List of Hot R&B/Hip-Hop Singles & Tracks number ones of 2003

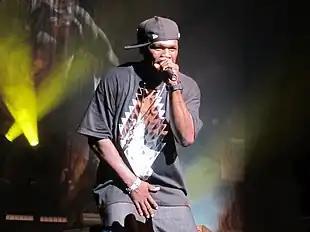
Rapper 50 Cent had two long-running number ones in 2003.

Hot R&B/Hip-Hop Songs is a chart that ranks the top-performing R&B and hip hop music in the United States, published by "Billboard" magazine. In 2003, 13 different songs topped the chart in 51 issues of the magazine, based on weekly airplay data from R&B and hip hop music radio stations compiled by Nielsen Broadcast Data Systems.